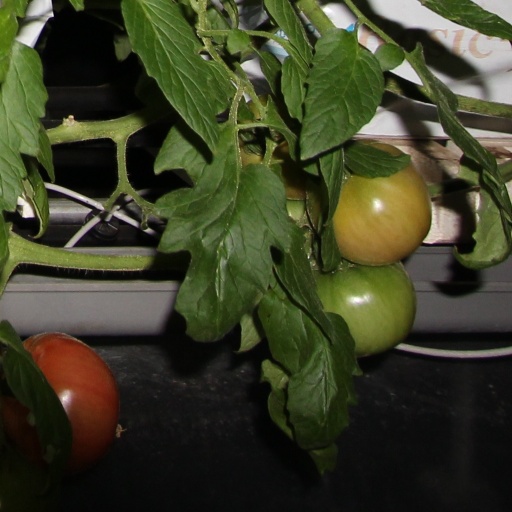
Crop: tomato